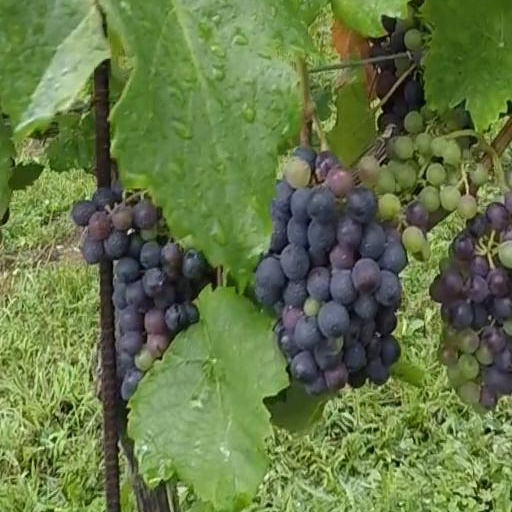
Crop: grape